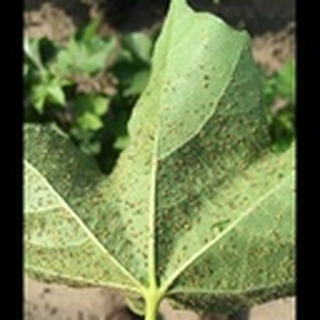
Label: cotton_aphids